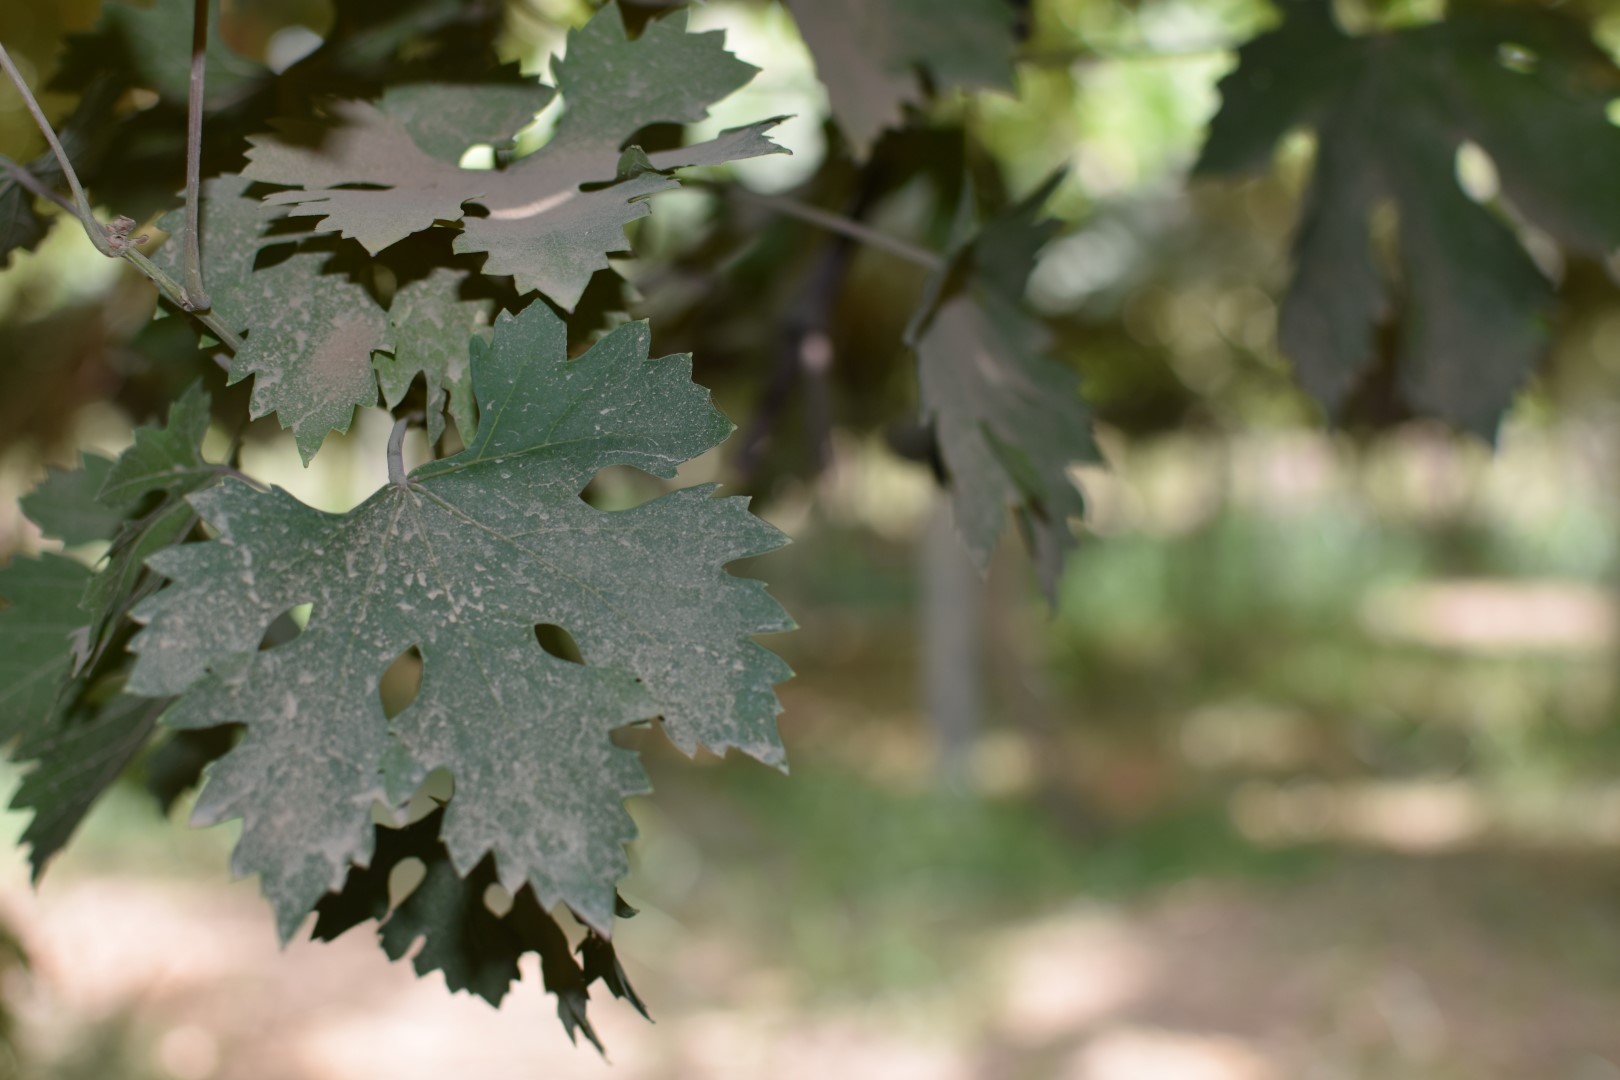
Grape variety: Riasi